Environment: real
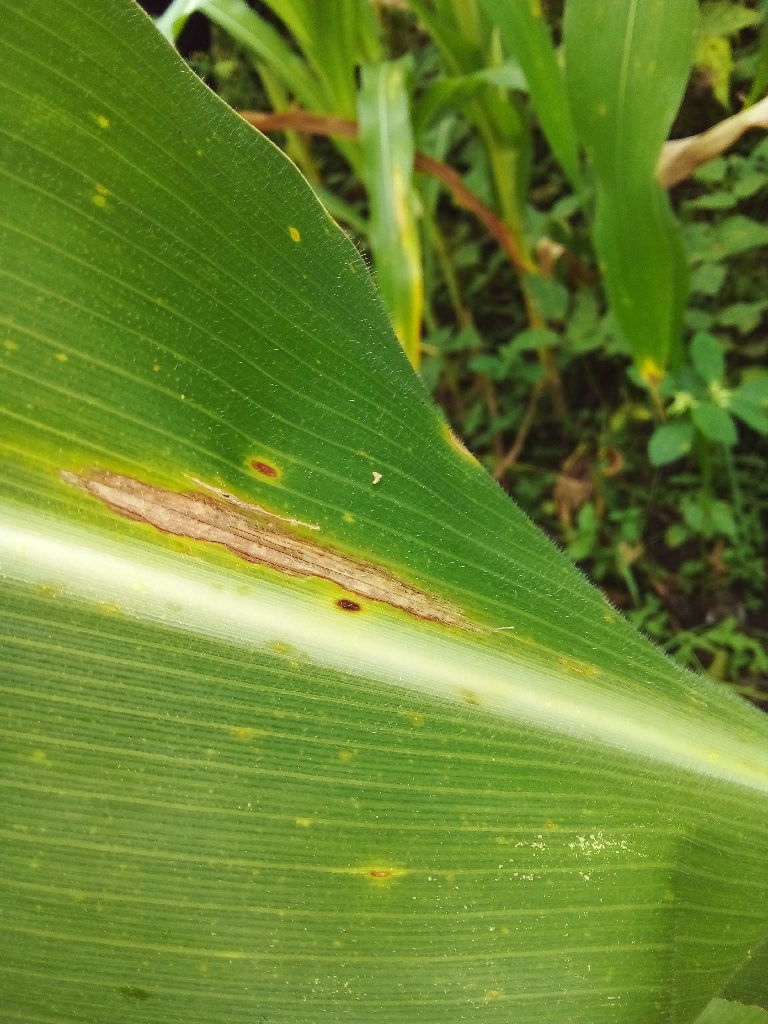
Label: northern_corn_leaf_blight